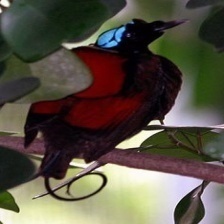
Species: WILSONS BIRD OF PARADISE
Scientific name: CICINNURUS RESPUBLICA